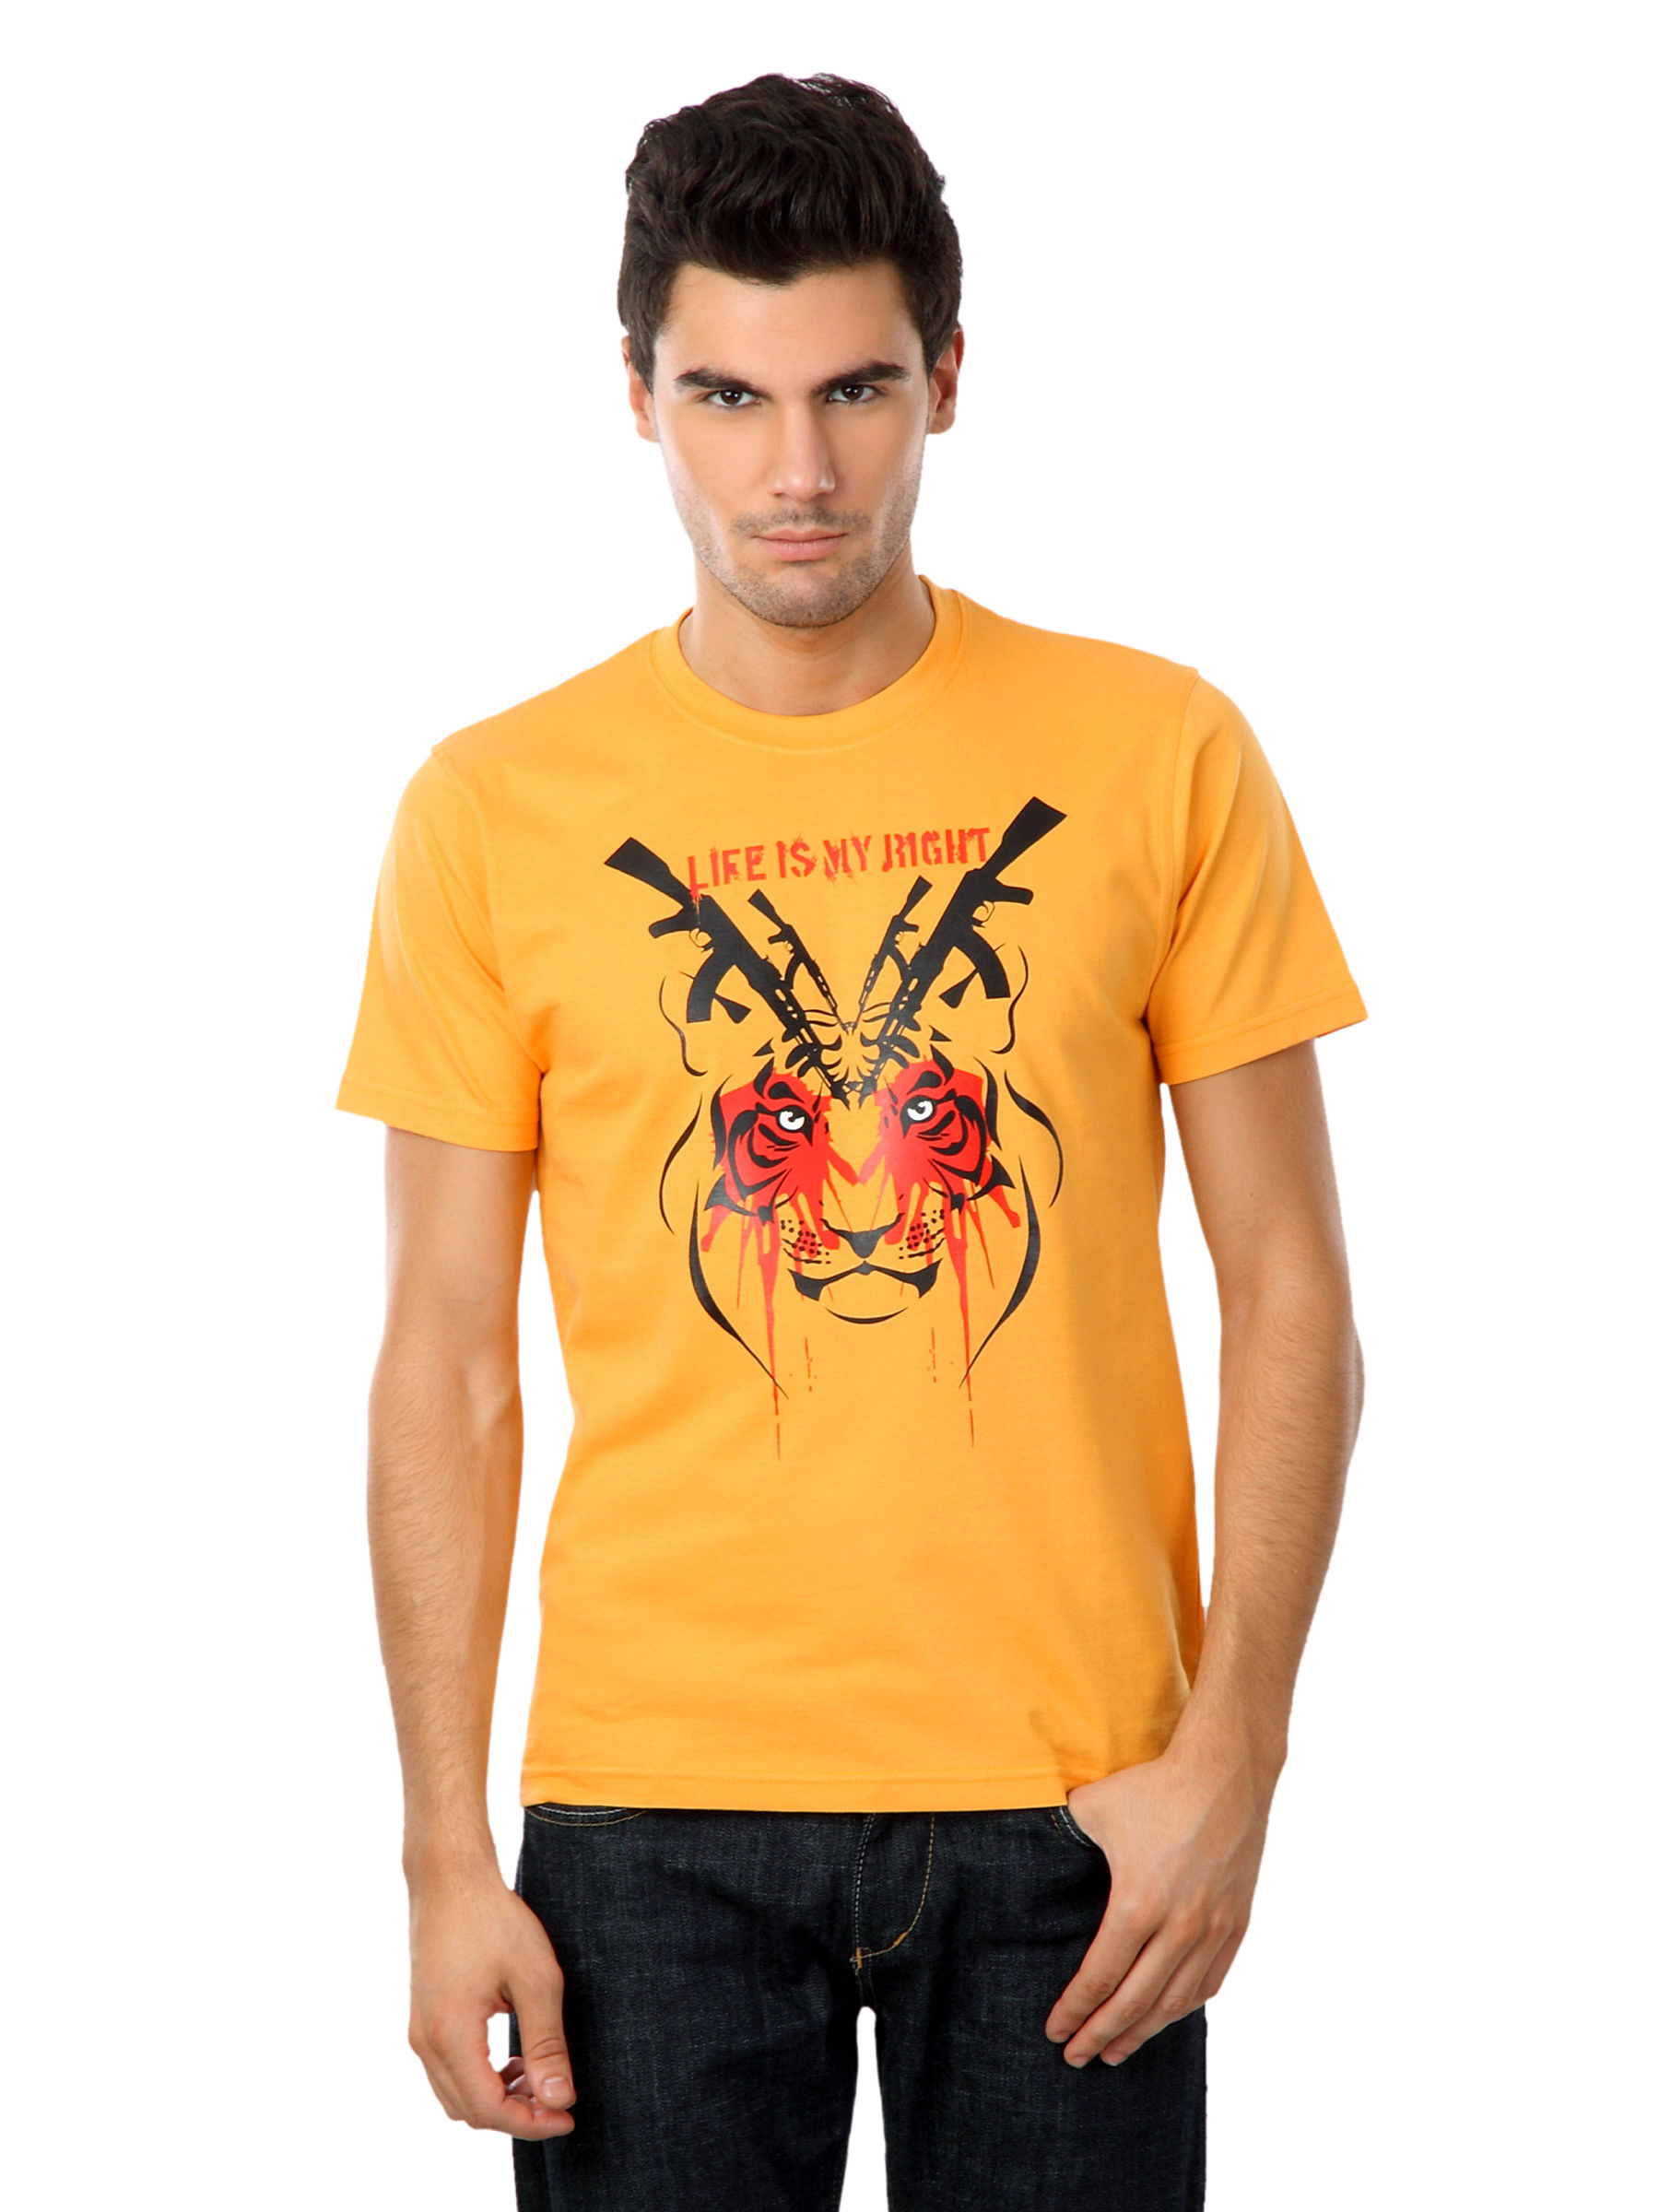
Myntra Men Orange Life Is My Right T-shirt
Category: Apparel / Topwear / Tshirts
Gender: Men
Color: Orange
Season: Summer 2012
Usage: Casual